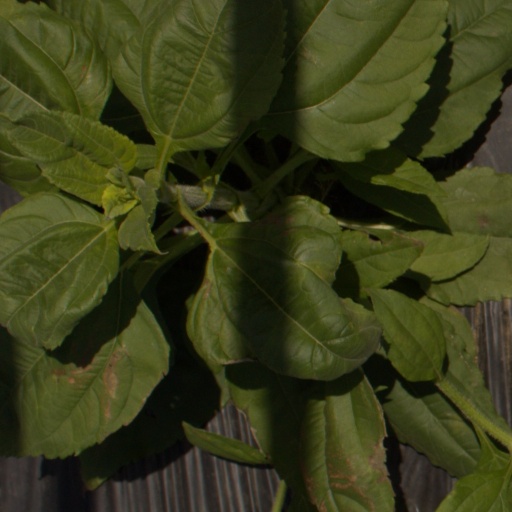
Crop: Jerusalem artichoke